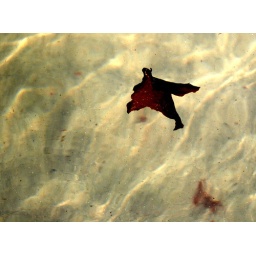
sea weed floating in water at beach muckross kilcar co donegal 9/7/10